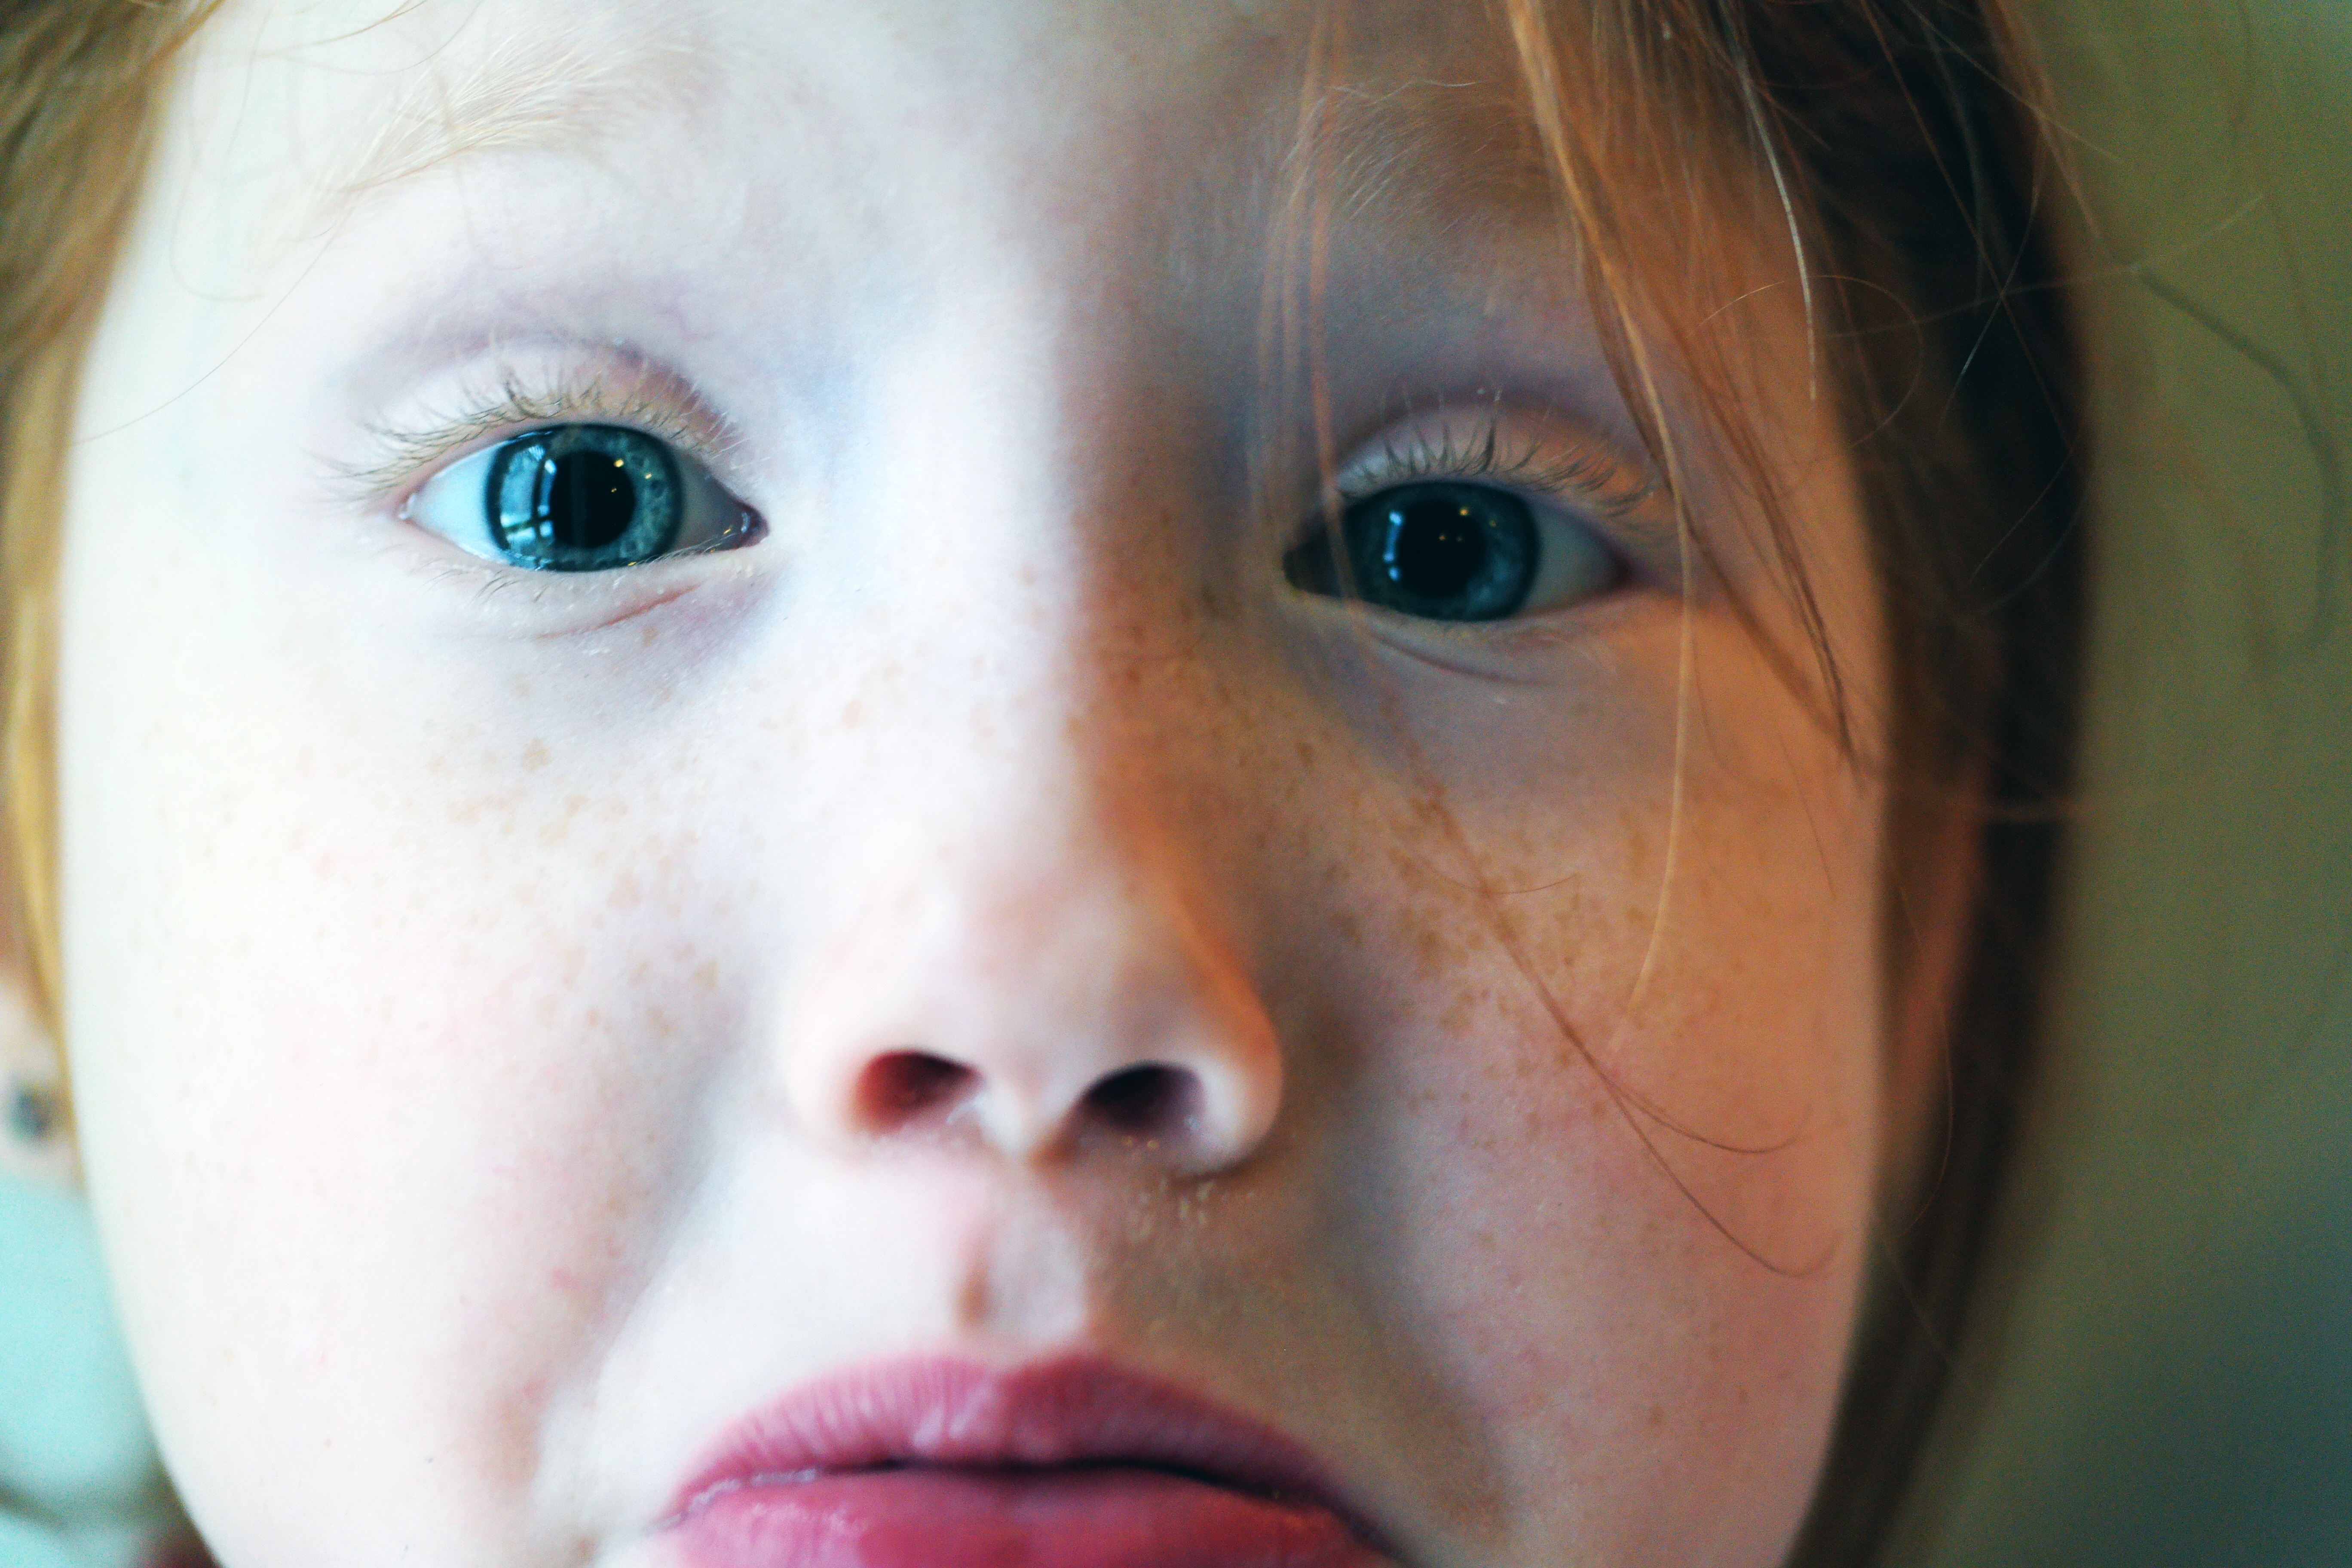
person, girl, hair, photography, kid, cute, portrait, model, color, child, blue, facial expression, lip, smile, mouth, freckle, close up, human body, face, nose, infant, toddler, eye, head, skin, beauty, blond, organ, sorry, emotion, little girl, small child, portrait photography, woes